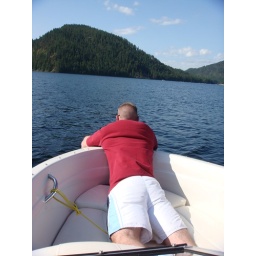
Rusty flying over the water